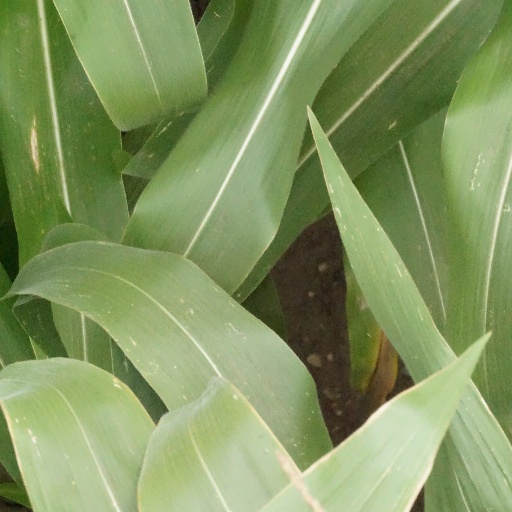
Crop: maize; corn